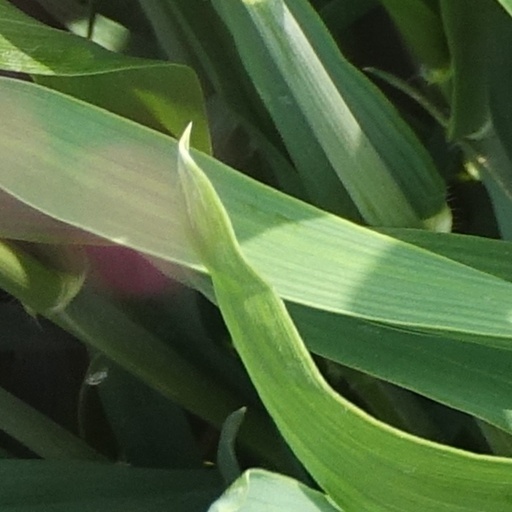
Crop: wheat